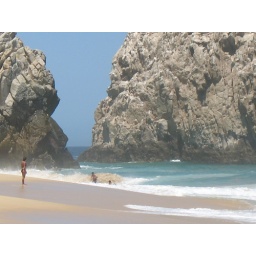
The famous Arch (Los Arcos) is beyond the rock that woman is standing in front of.